Geography of the state of Hidalgo

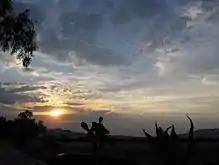
Sunset in Xihuingo, municipality of Tepeapulco

Geographically, Hidalgo has three well-defined climatic zones: a warm or semi-warm zone, a temperate zone, and a dry, or semi-dry, zone. Some areas of higher altitude have a semi-cold climate.